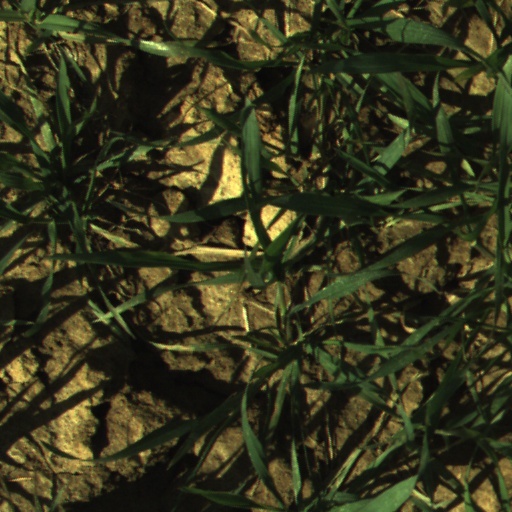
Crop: wheat